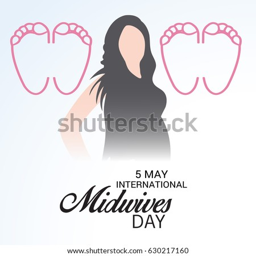
vector illustration of a banner for holiday .